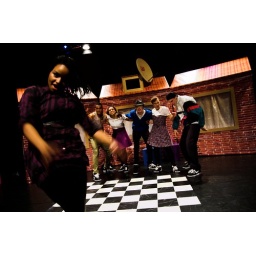
Foto's van de Try Out van Booming Rotterdam door Young Stage in de Hennekijnstraat. Fotograaf Jaap Kooiman